Imouto Paradise 2

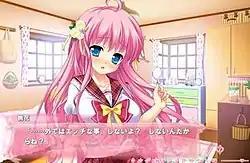
Average dialogue and gameplay in "Imouto Paradise! 2", depicting the protagonist Keiichi talking to Momoka.

"Imouto Paradise! 2" is an erotic visual novel in which the player assumes the role of Keiichi Nanase. Much of its gameplay is spent reading the text that appears on the screen, which represents the story's narrative and dialogue. The text is accompanied by character sprites, which represent who Keiichi is talking to, over background art. Throughout the game, the player encounters CG artwork at certain points in the story, which take the place of the background art and character sprites. "Imouto Paradise! 2" follows a branching plot line with multiple endings, and depending on the decisions that the player makes during the game, the plot will progress in a specific direction.